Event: Nepal Earthquake
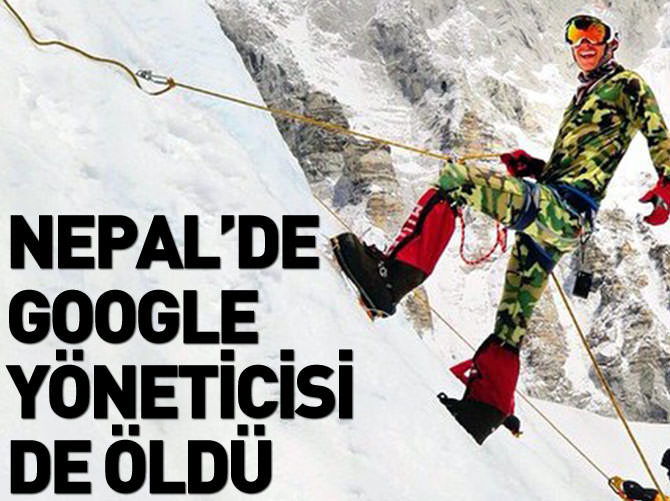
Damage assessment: no_damage